Four Days in December

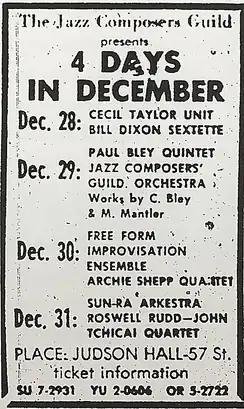
Poster advertising Four Days in December

Four Days in December (also listed as "4 Days in December") was a four-day festival of new jazz music that took place at Judson Hall in New York City. Sponsored by the Jazz Composers Guild, it occurred from December 28–31, 1964, and was the group's most visible event. Along with the October Revolution in Jazz, held two months prior and organized by Bill Dixon, it led to a sense of optimism regarding the possibility of producing concerts via non-traditional means.